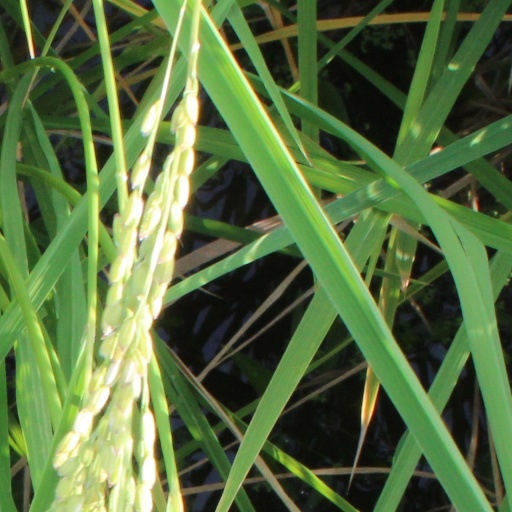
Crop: rice